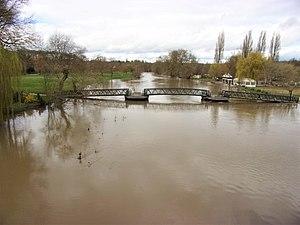
L'Indre en crue à Montbazon
Montbazon est une commune française située dans le département d'Indre-et-Loire, en région Centre-Val de Loire.